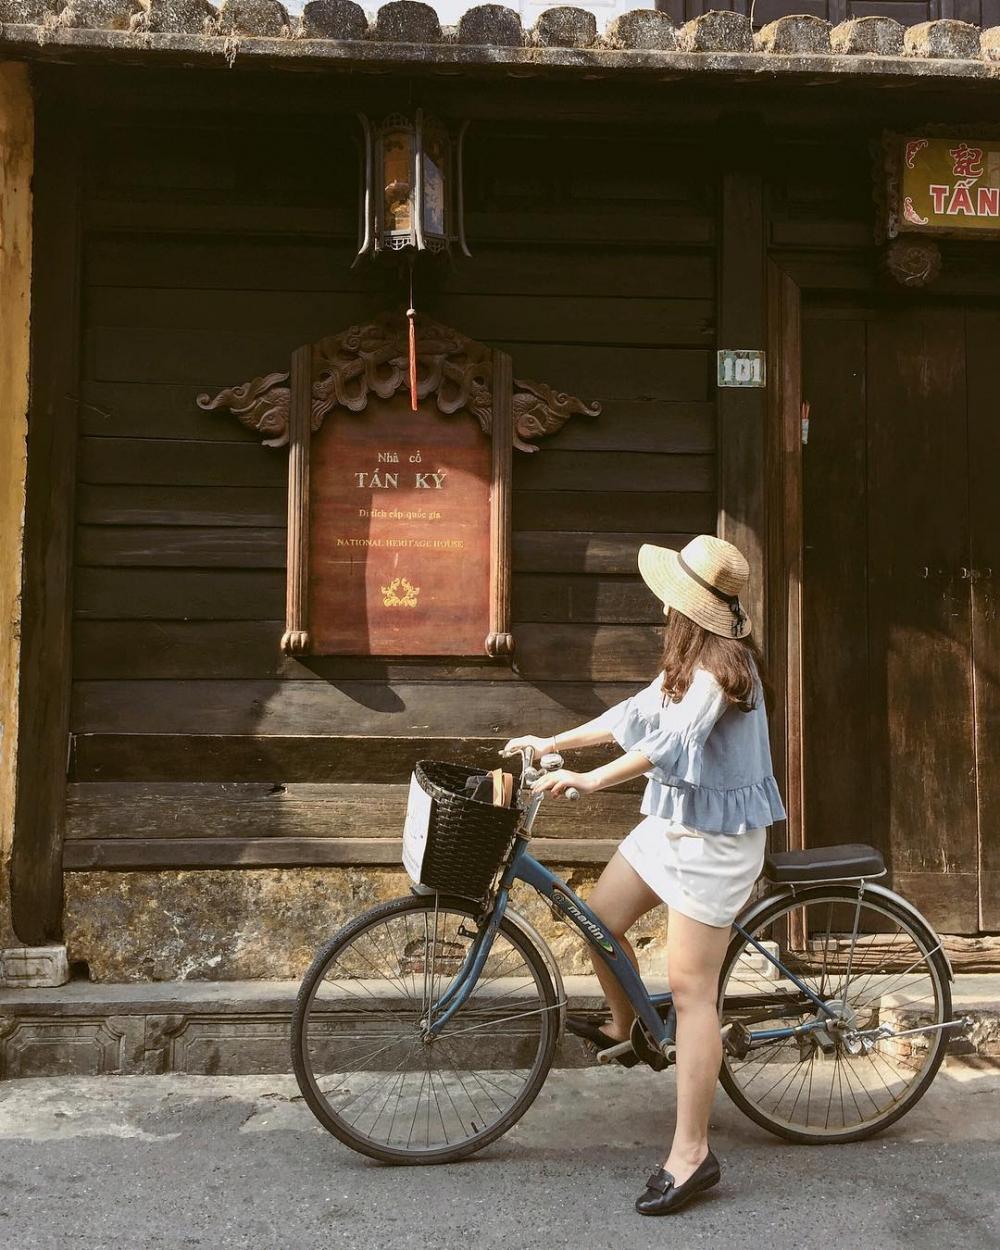
có một căn nhà gỗ xuất hiện ở một bên của cô gái